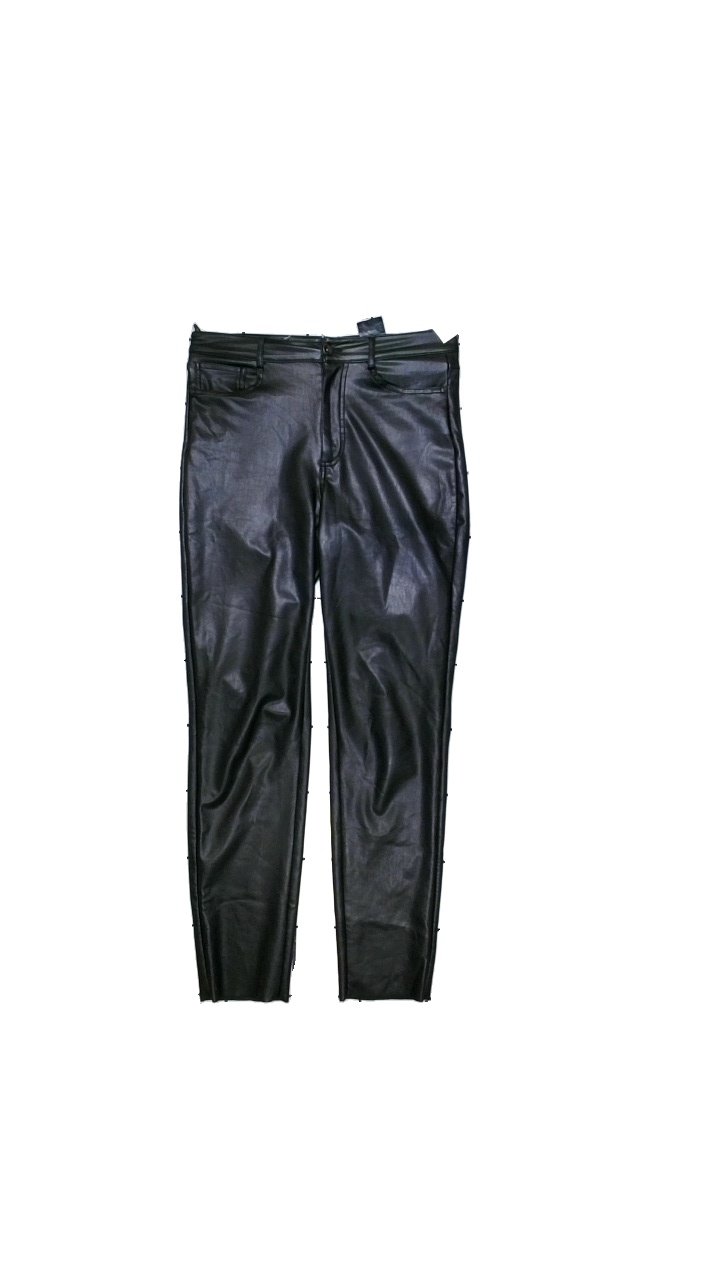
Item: Trousers (Ladies)
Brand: Only
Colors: Black
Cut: Tight
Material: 95% polyester, 5% elastane
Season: Autumn
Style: Leather
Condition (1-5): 4
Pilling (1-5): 5
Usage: Reuse
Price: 50-100